AC power plugs and sockets

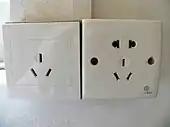
Chinese three-pin socket and compound socket which also accepts NEMA and Europlug (right), and a less common, larger 16 A version (left)

The standard for Mainland Chinese plugs and sockets (excluding Hong Kong and Macau) is set out in GB 2099.1 and GB 1002. As part of China's commitment for entry into the WTO, the new CPCS (Compulsory Product Certification System) has been introduced, and compliant Chinese plugs have been awarded the CCC Mark by this system. The plugs are three-wire, earthed, rated for 10 or 16 A, 250 V, and are chiefly used for Class I applications. The pins of the 10 A version are thick by wide; the centres of the power pins are placed from the plug centre, while the centre of the earth pin is away. In both plug types, the live and neutral pins are long, while the earth pin is long. This makes the 10 A version compatible with Argentine and Australasian 10 A sockets, as their dimensions are nearly identical.